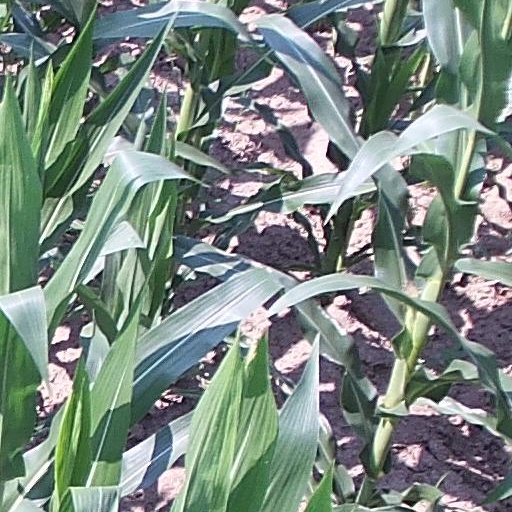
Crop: maize; corn